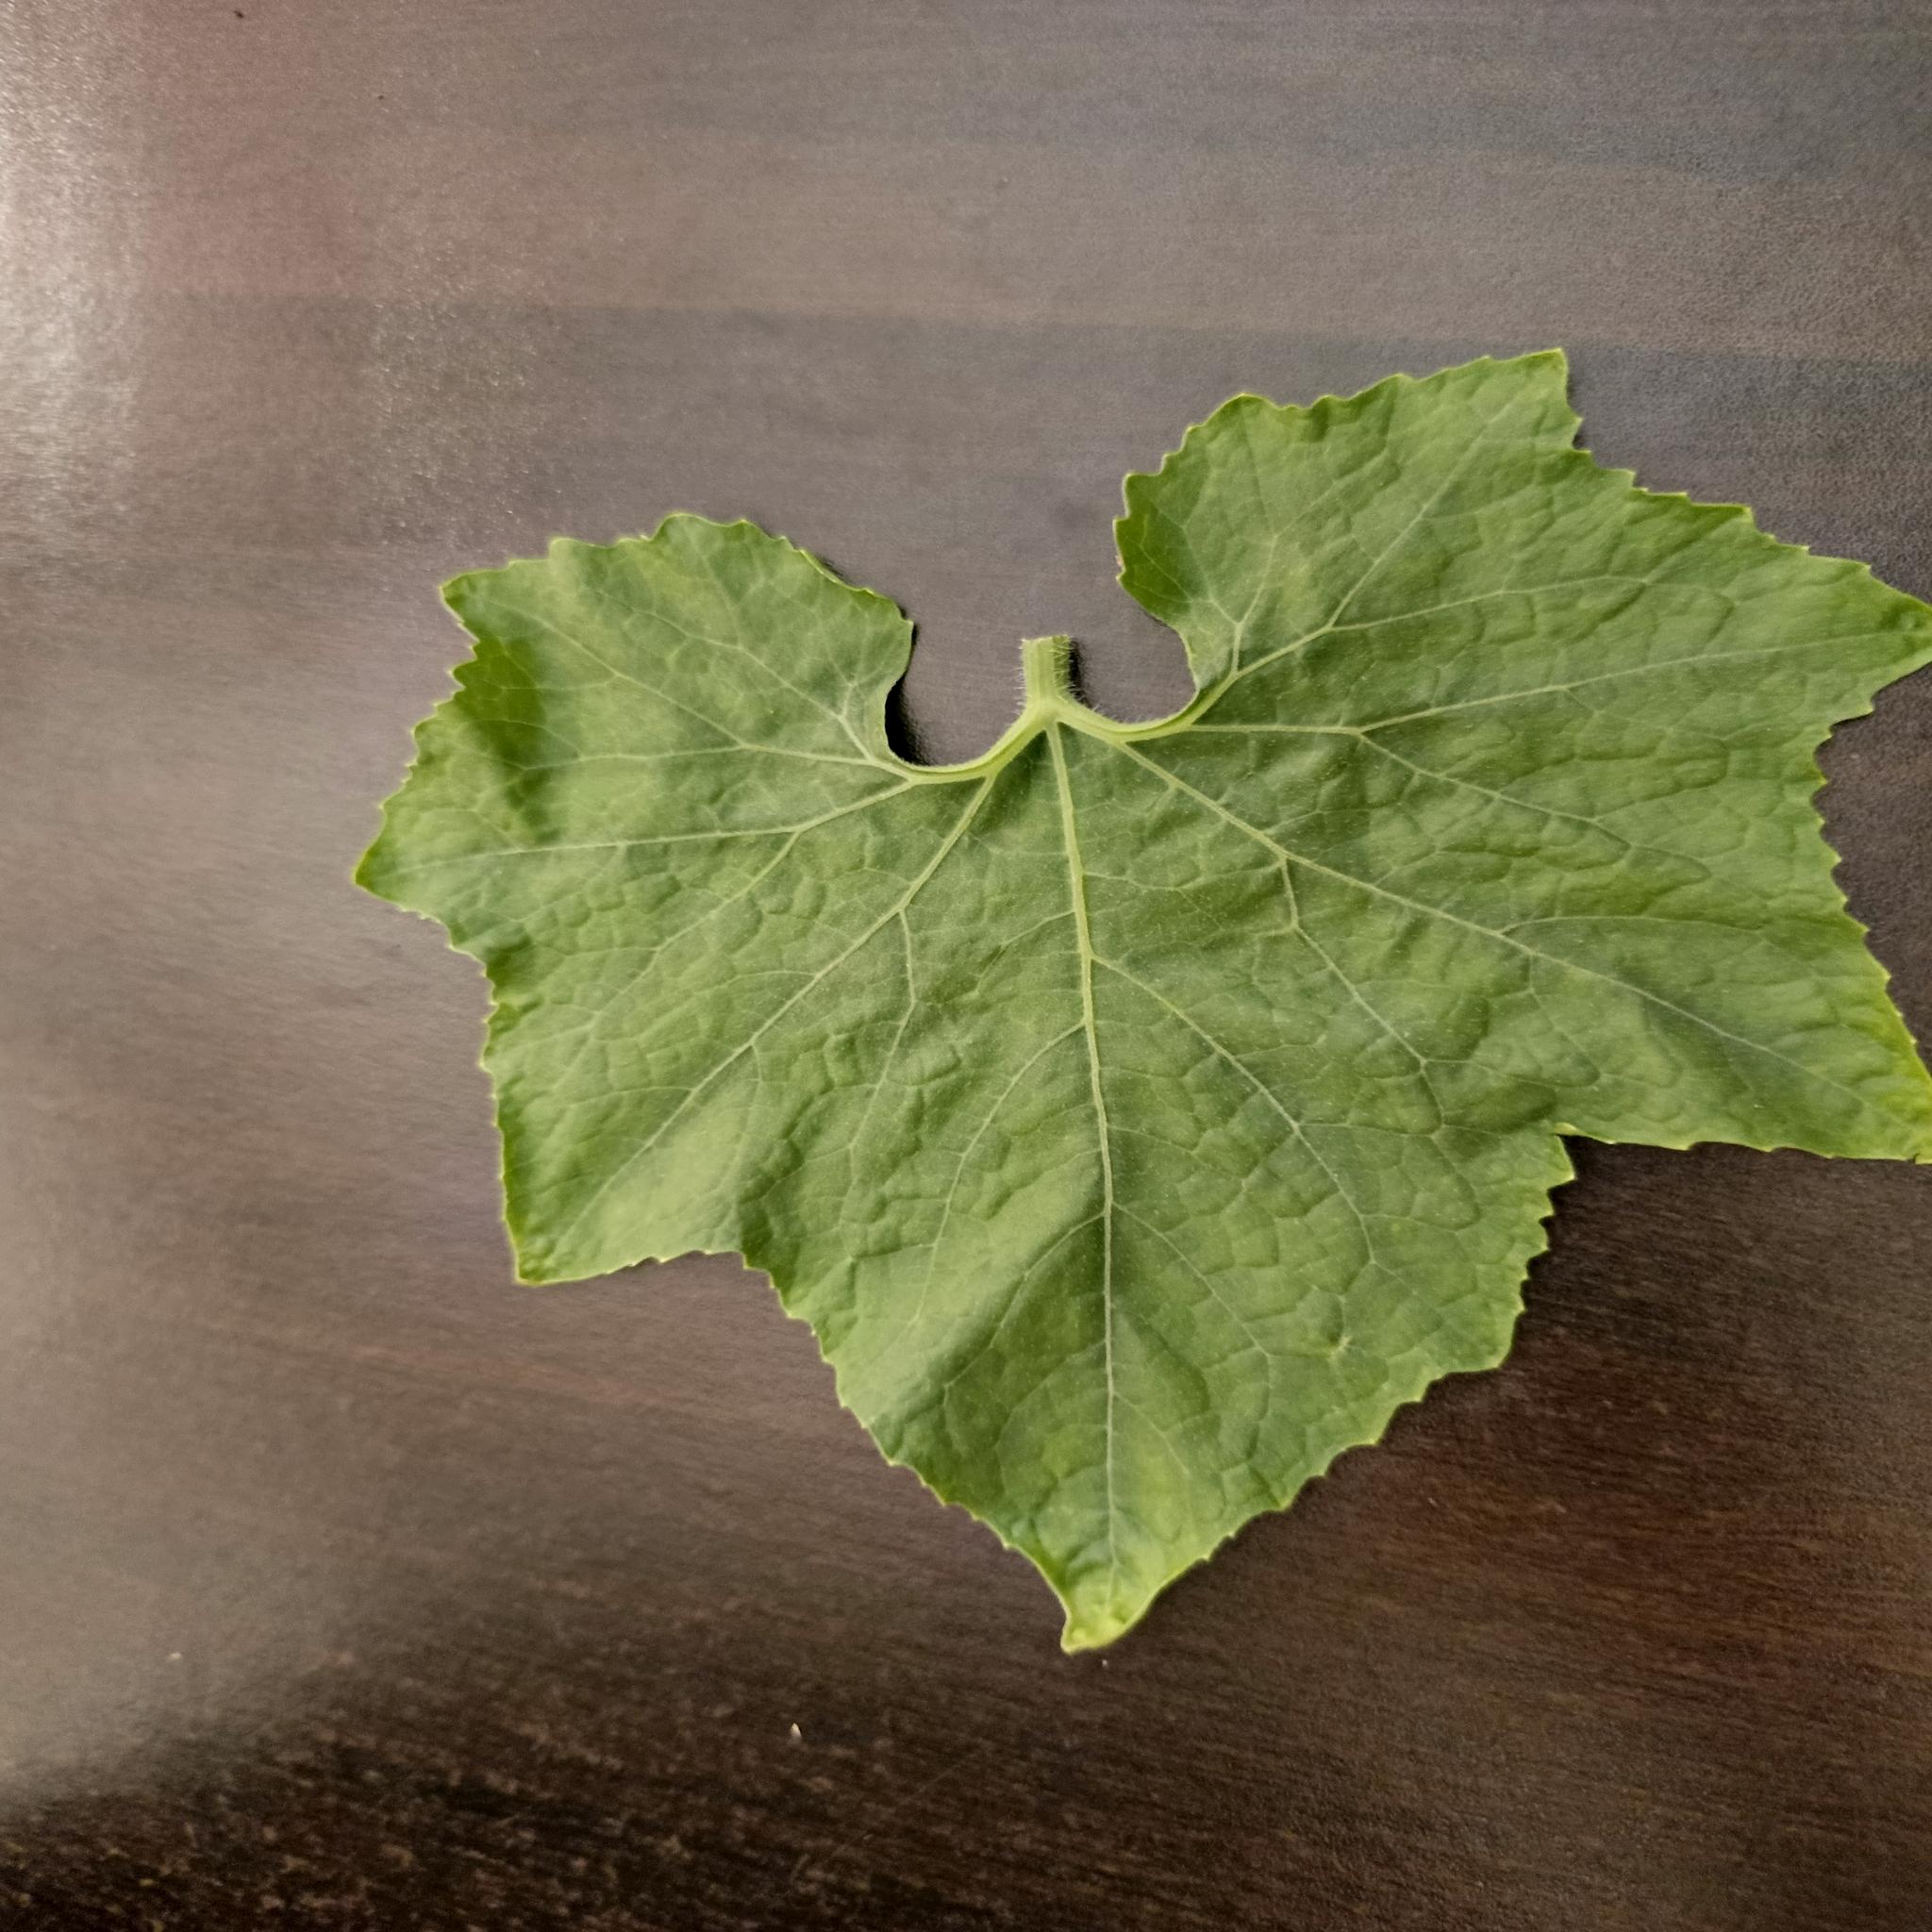
Label: Healthy